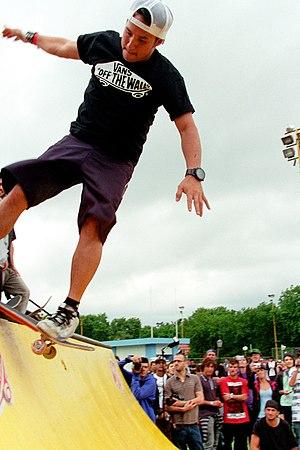
Christian Hosoi Rosha, né le 5 octobre 1967, est un skateboarder professionnel américain. Il était aussi connu sous le surnom « le Christ » et « Holmes ». Avec Tony Hawk, il a été le skateur le plus populaire et le meilleur dans les années 1980. Il est marié à Jennifer Lee et a deux fils, Rhythm Hosoi et Classic Hosoi. Il vit actuellement à Huntington Beach en Californie.